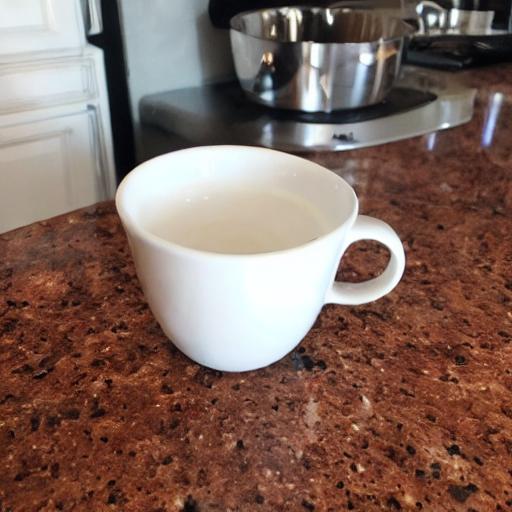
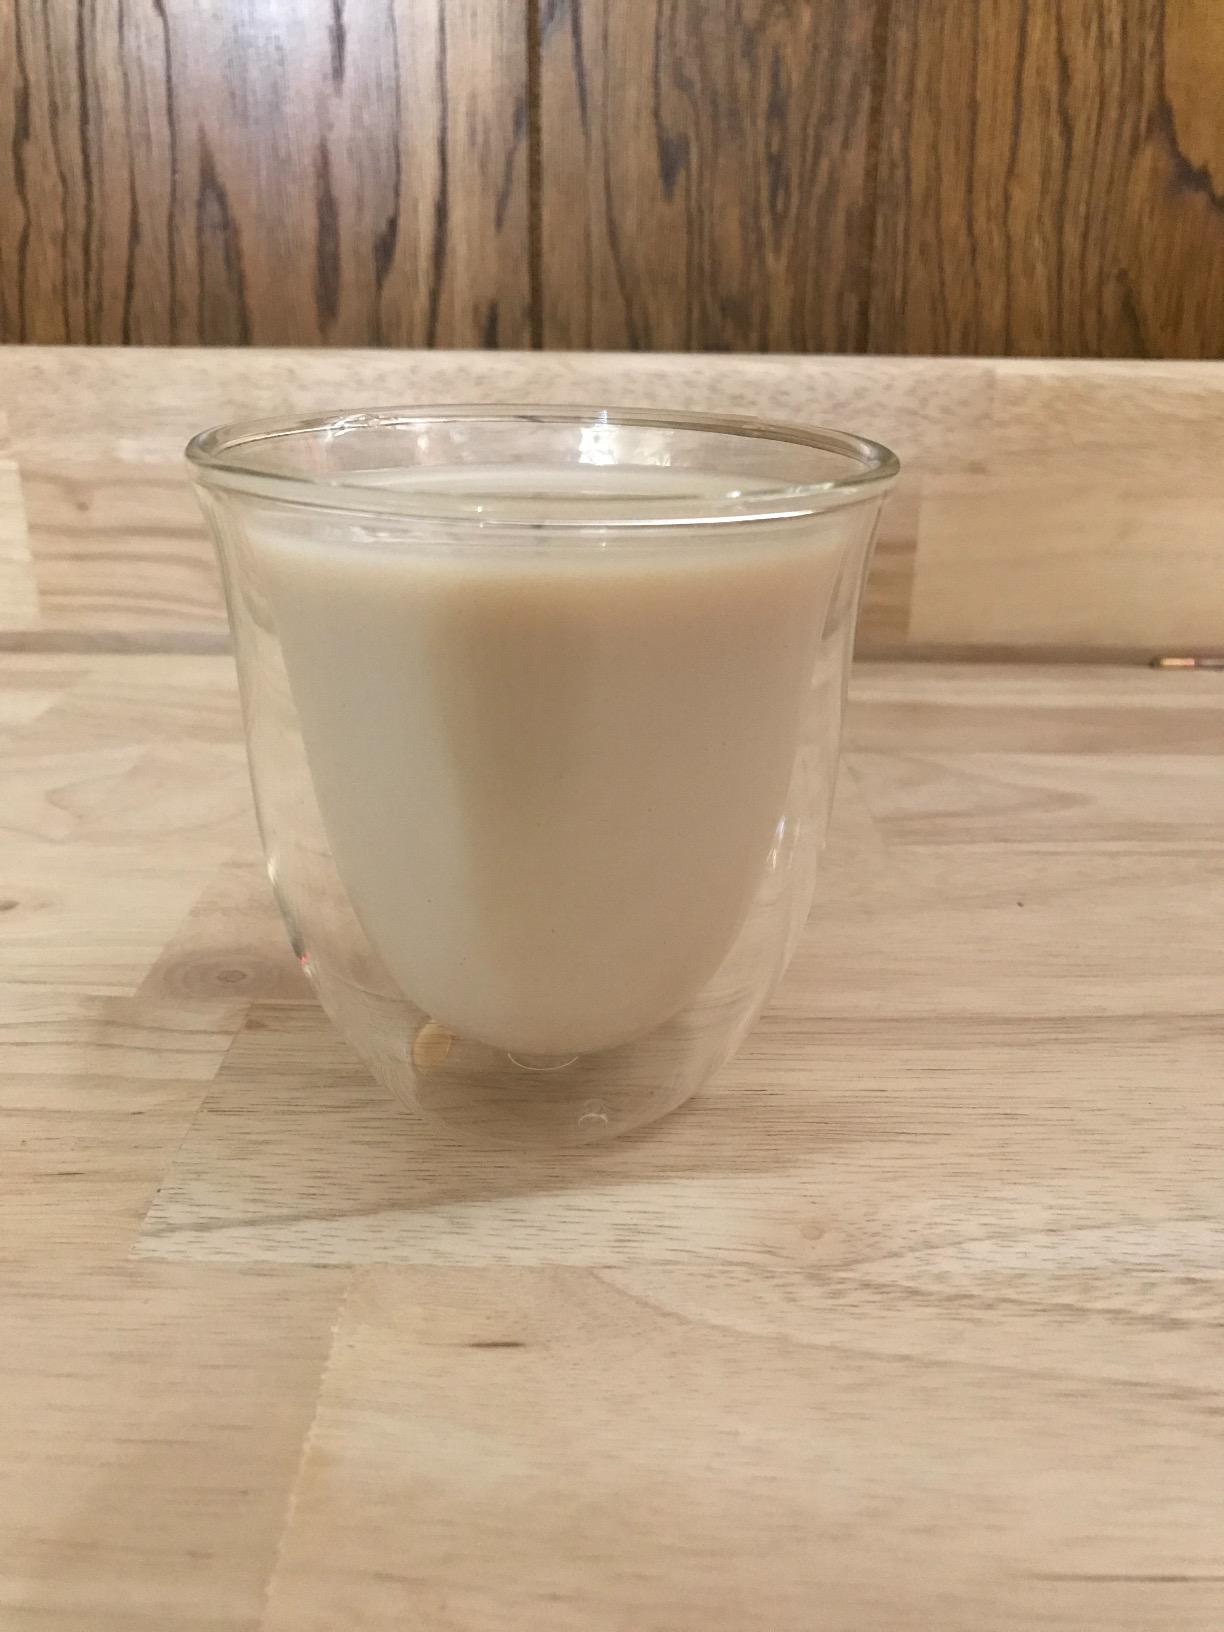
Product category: items_mug
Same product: no